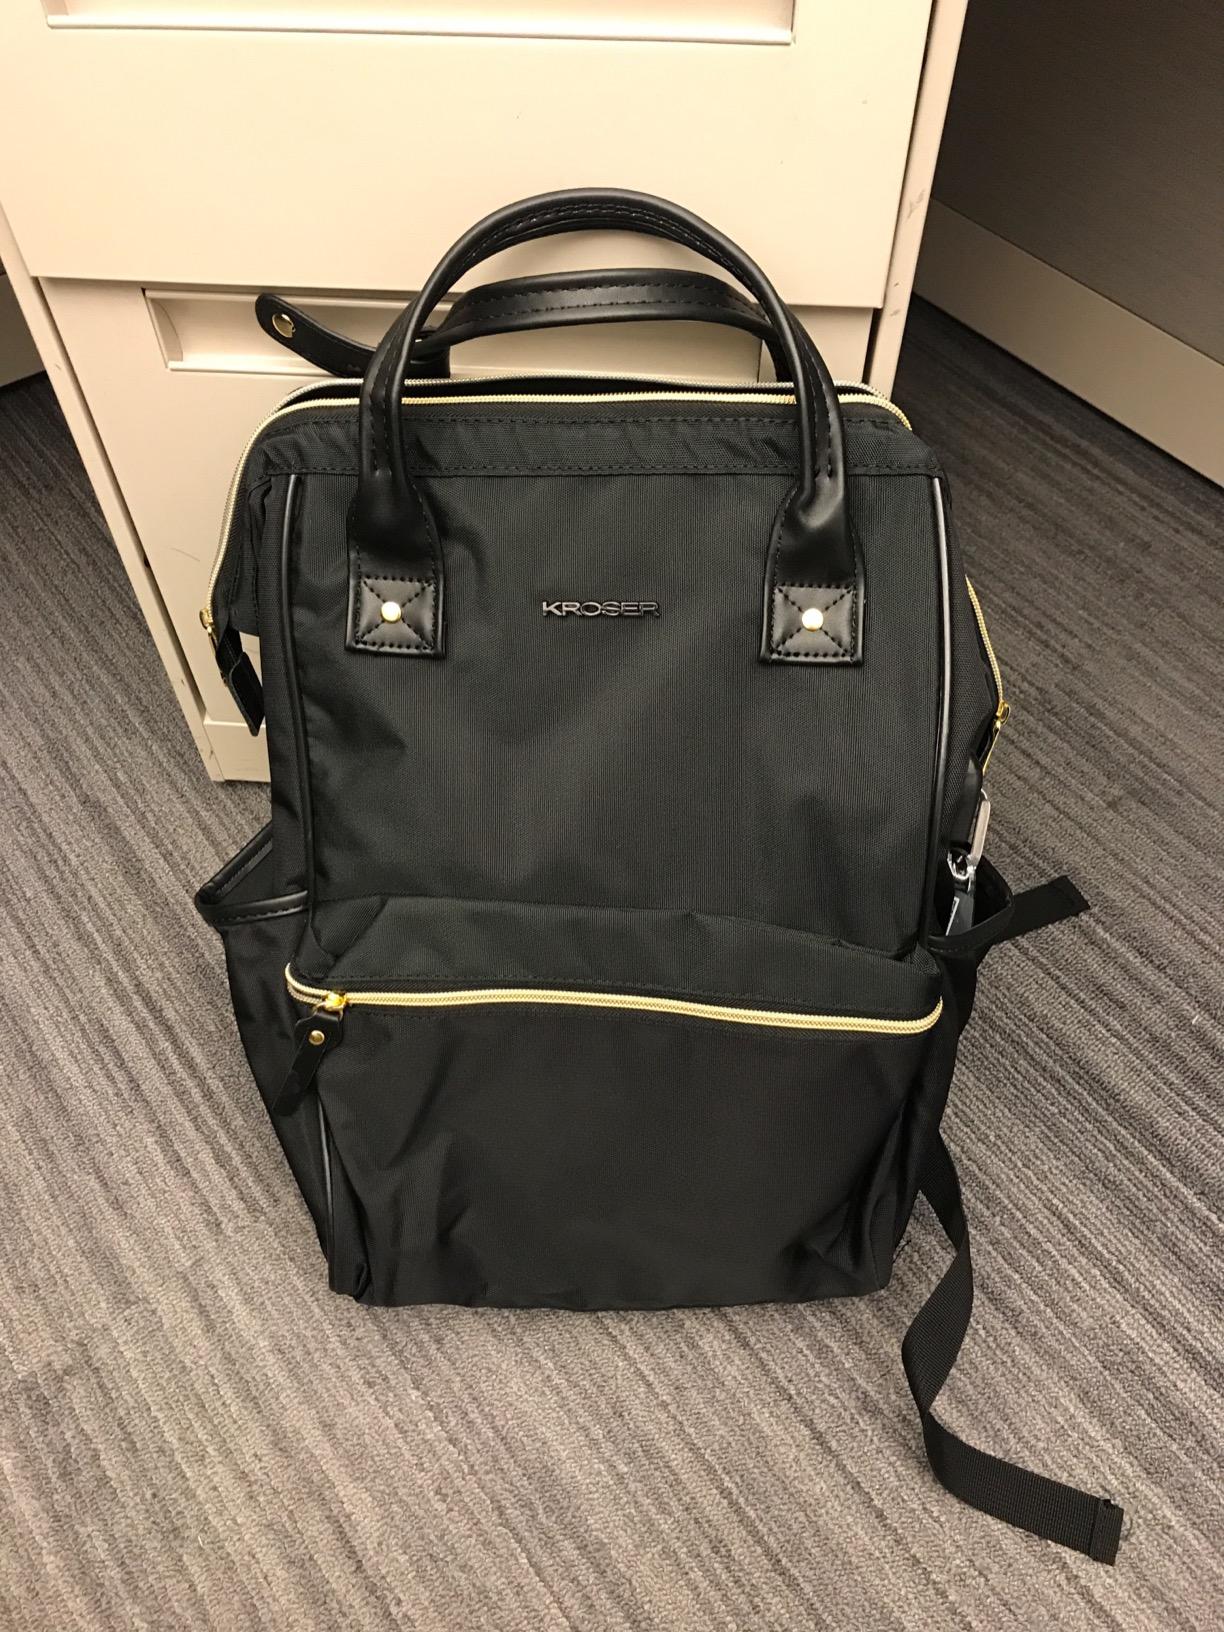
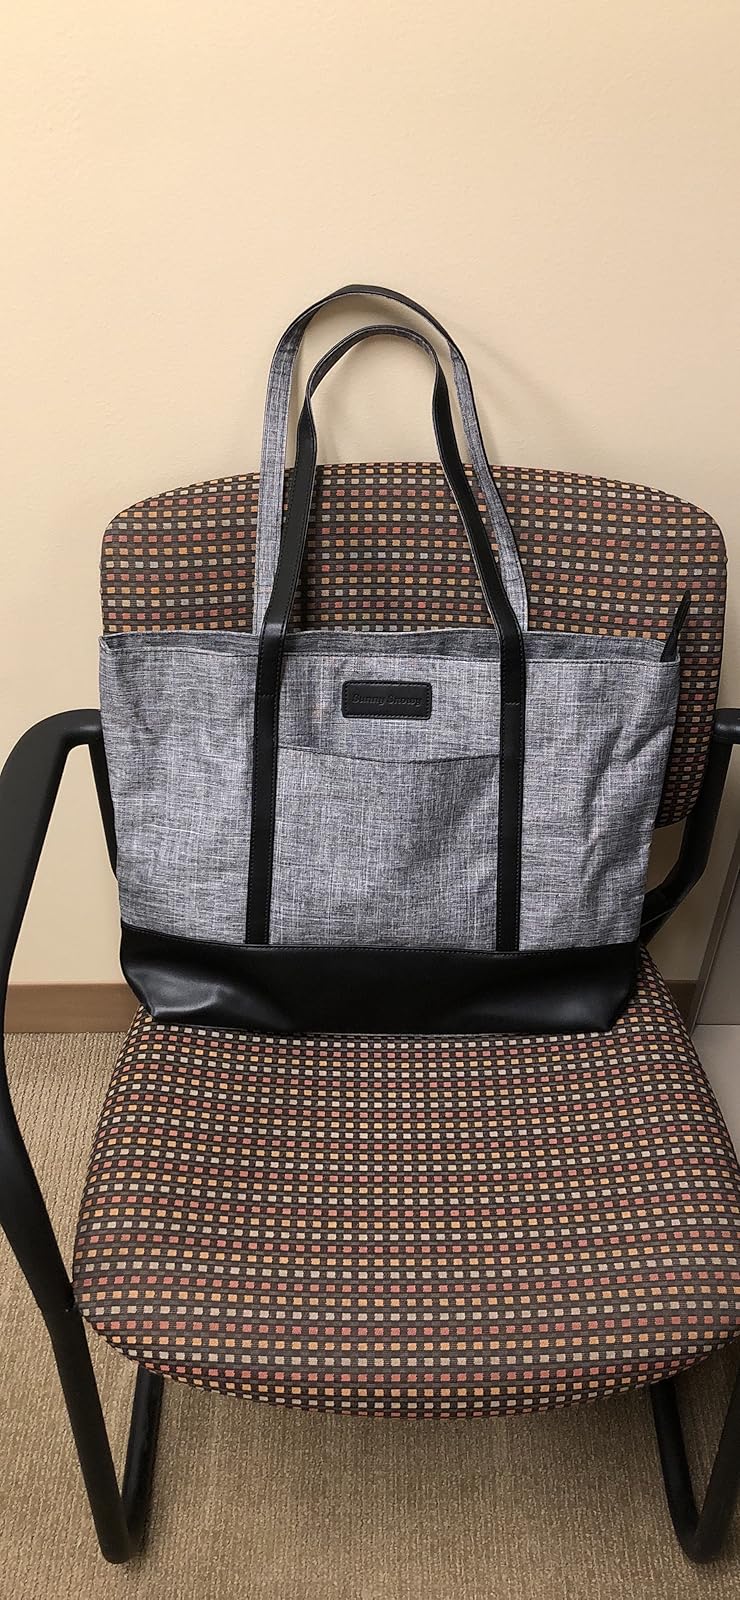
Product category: bag
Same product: no